Sky position (RA, Dec in degrees): 135.569, 26.017
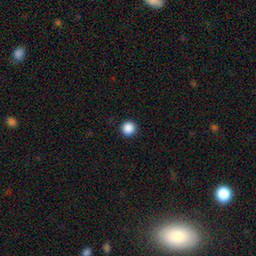
Galaxy morphology: Round Smooth Galaxies